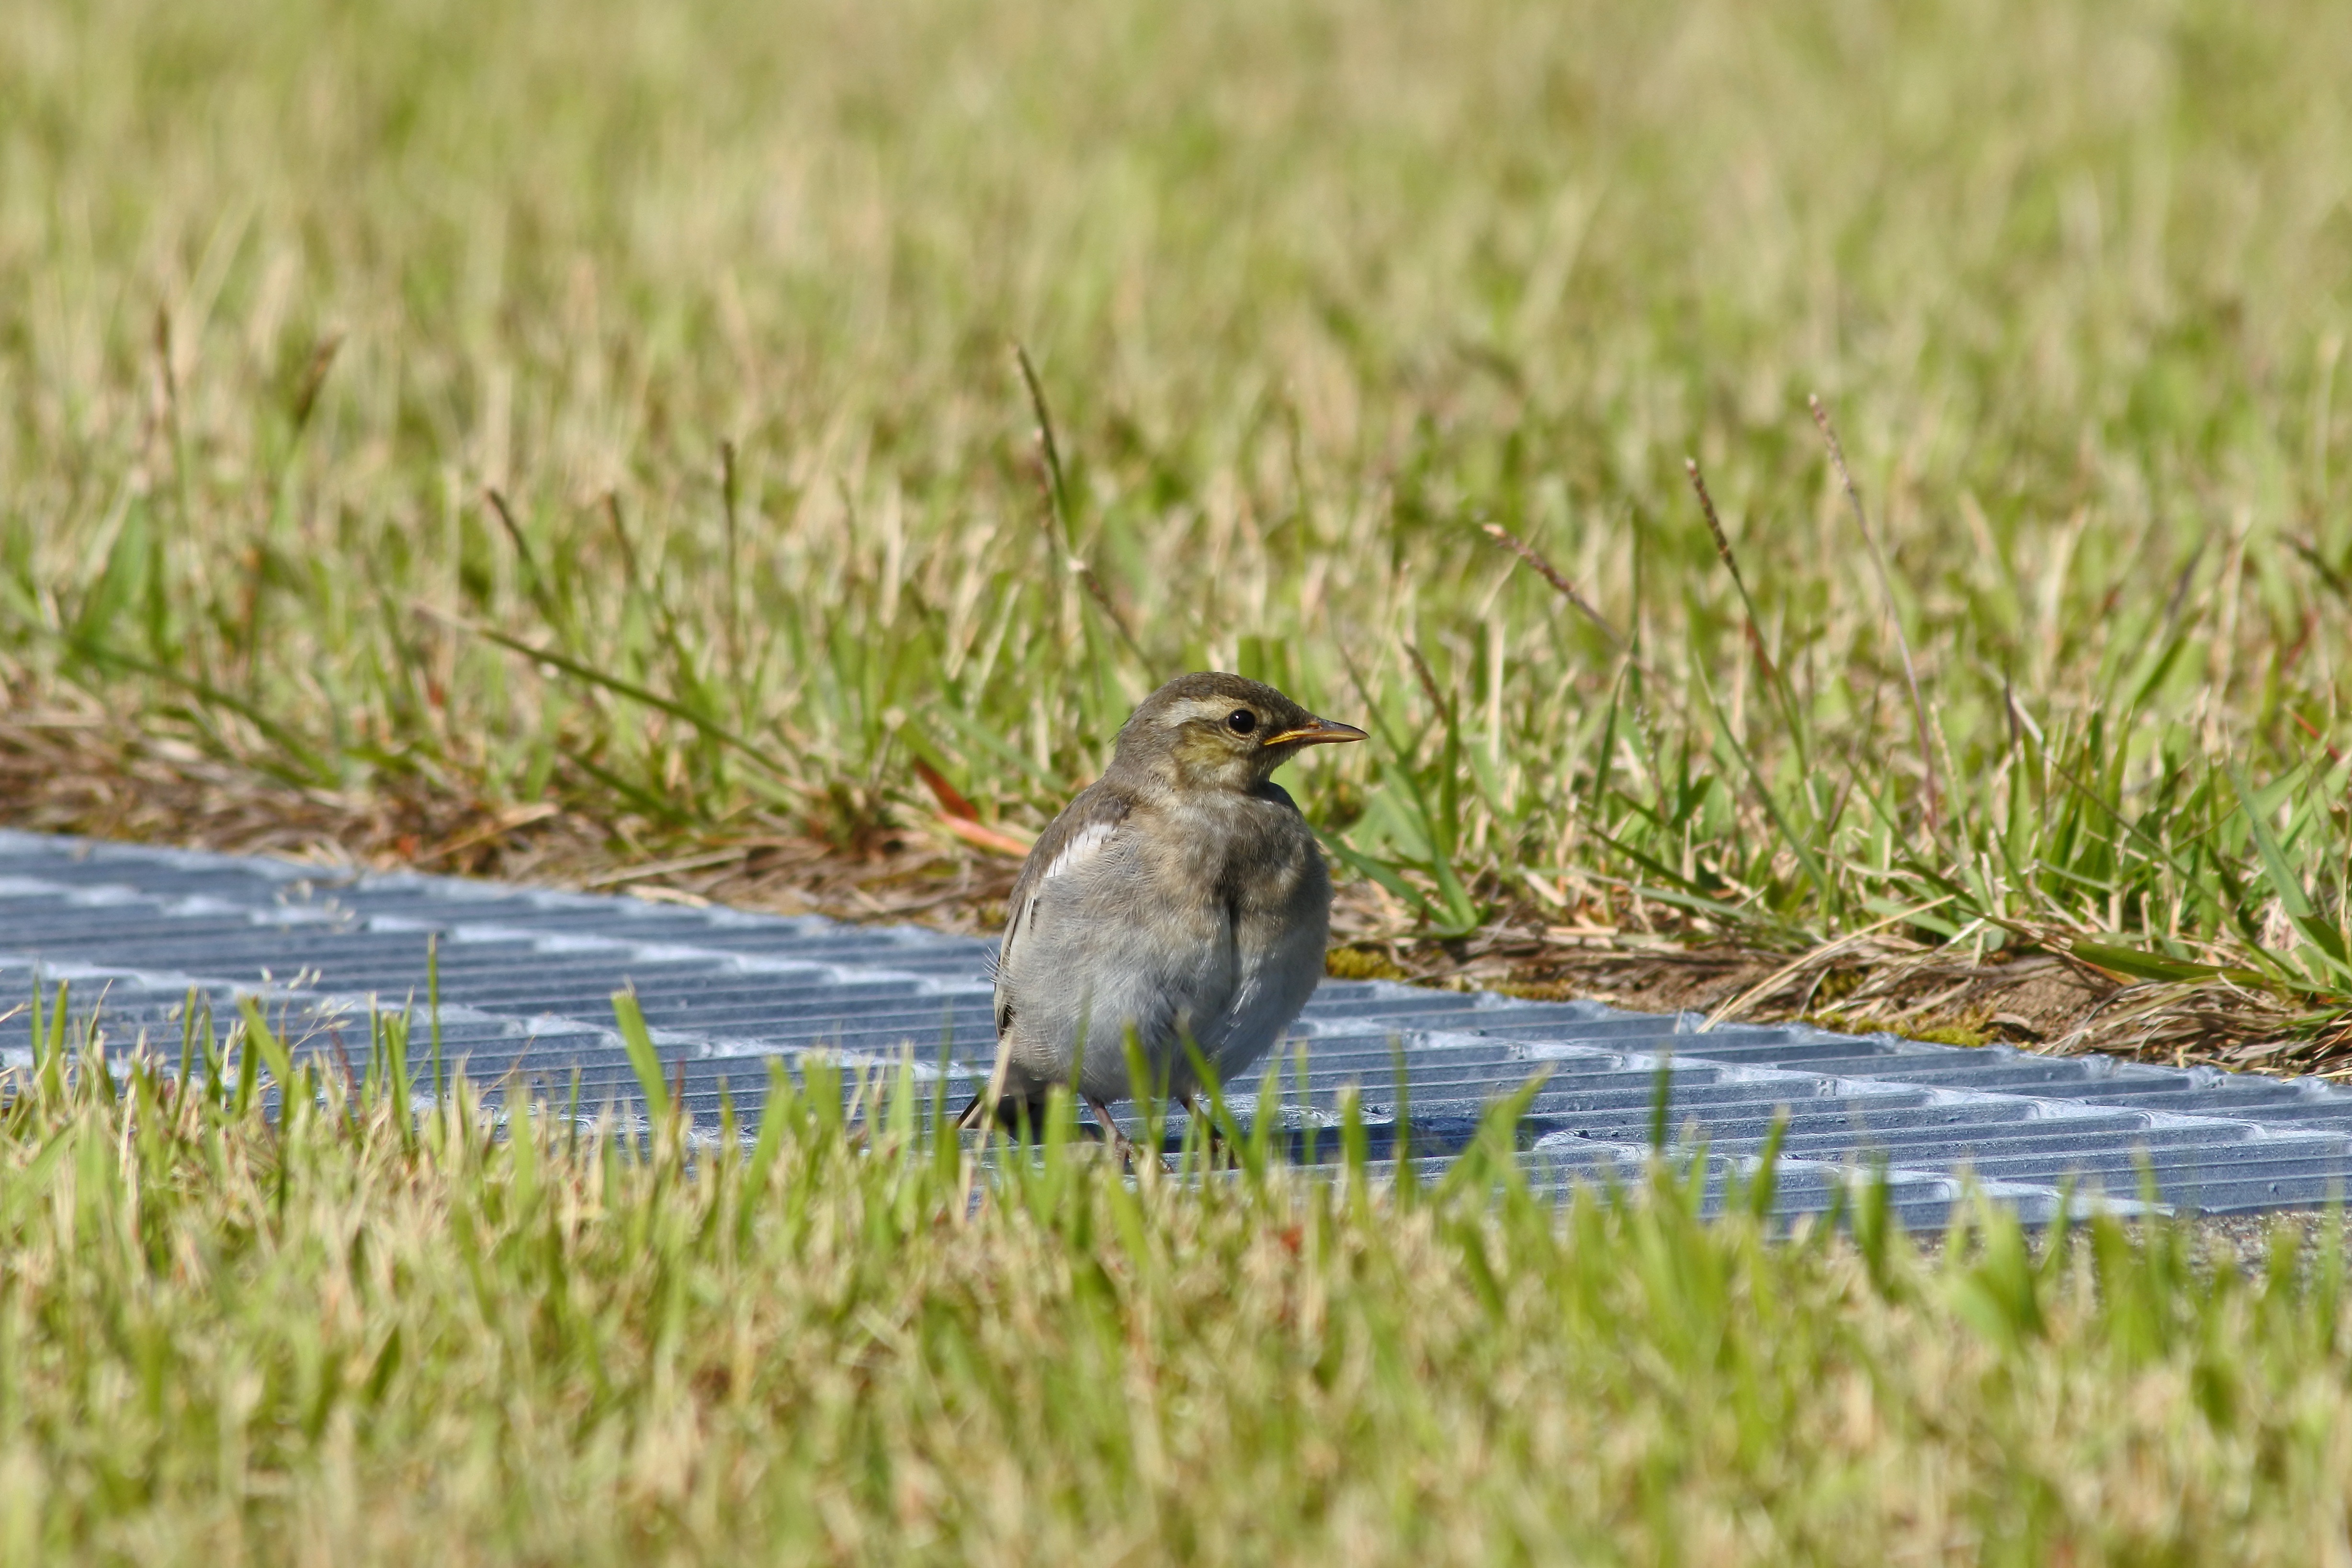
landscape, nature, grass, bird, lawn, meadow, prairie, animal, wildlife, natural, park, fauna, wild animal, vertebrate, sparrow, little bird, wild birds, young bird, old world flycatcher, perching bird, high security level